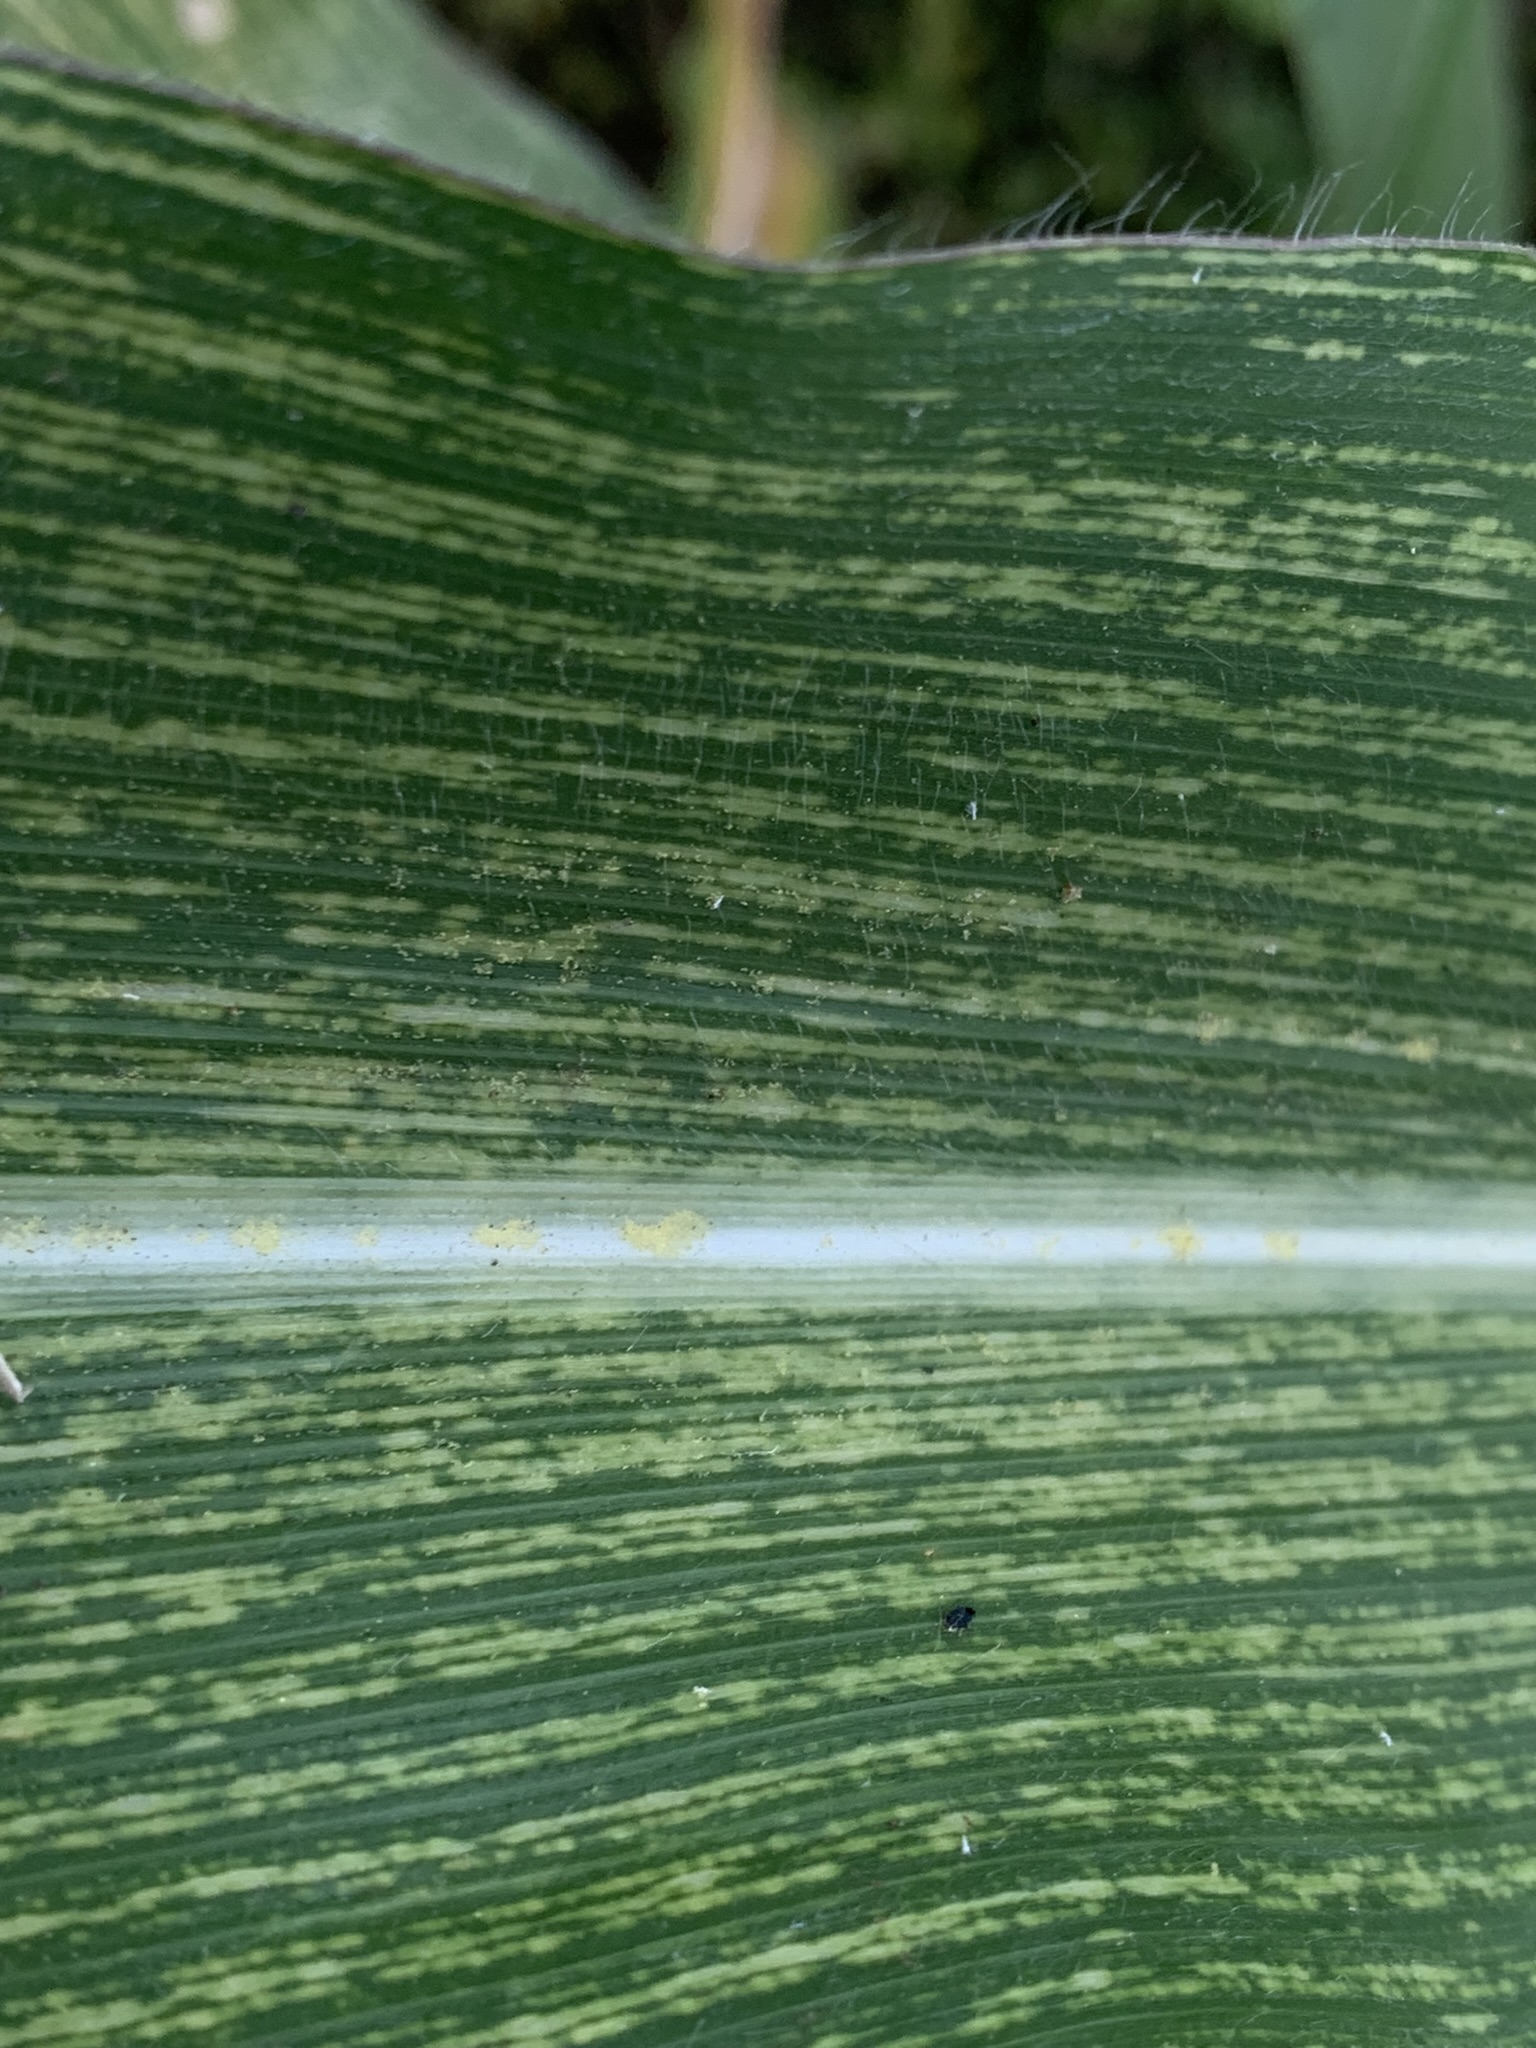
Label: MSV